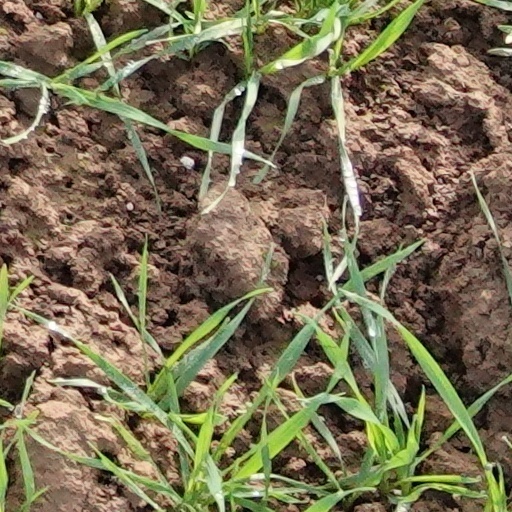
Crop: wheat